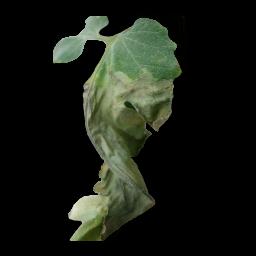
Label: Tomato___Late_blight